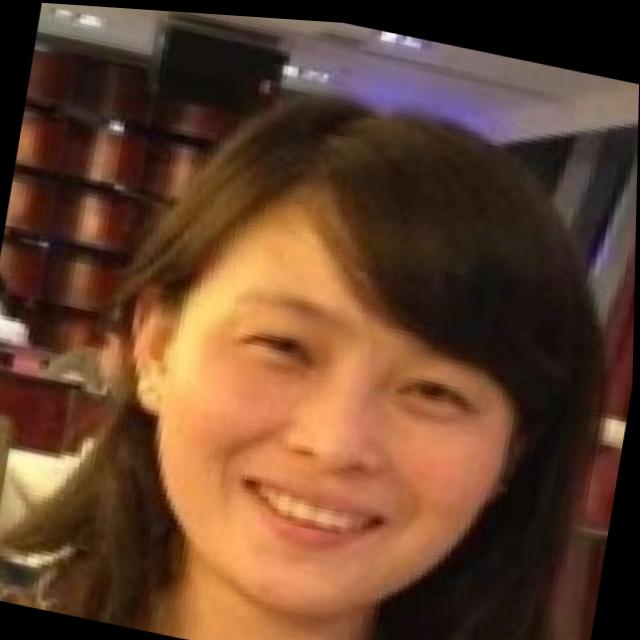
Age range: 21-44